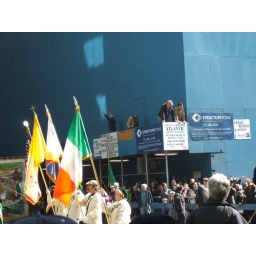
Best seats in the house